Wellow, Somerset

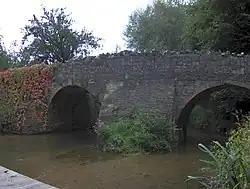
Medieval packhorse bridge over Wellow Brook

There is a low water crossing (Irish Bridge) and late mediaeval packhorse bridge over Wellow Brook.